Fullara

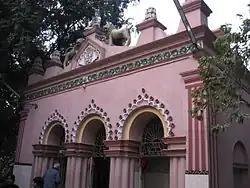
Fullara temple

According to the Hindu mythology, when Mahadeva danced around with Sati’s dead body cutting it to pieces, the lower lip fell at Fullara. There is a big pond beside the temple. According to hearsay, Hanuman collected 108 blue lotuses from the pond when Sri Ramachandra required them for the worship of goddess Durga. It is considered to be one of the fifty-one shakti peethas in India.